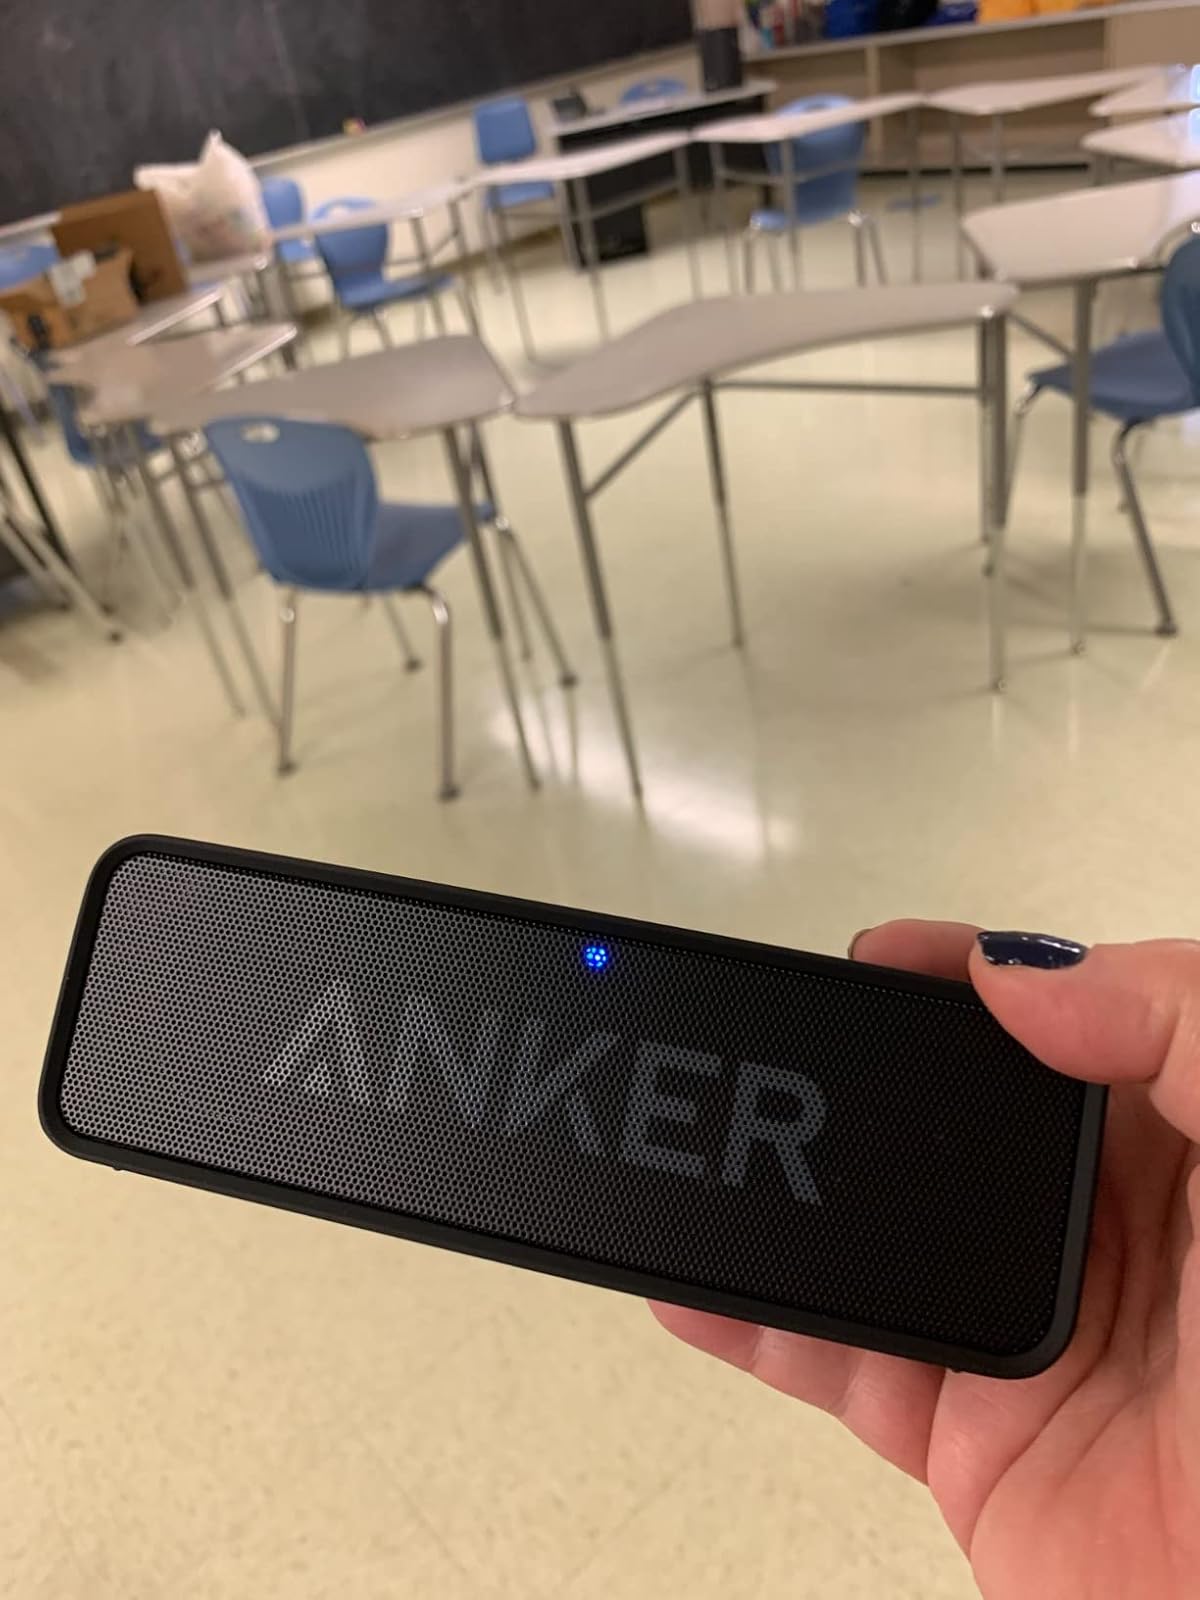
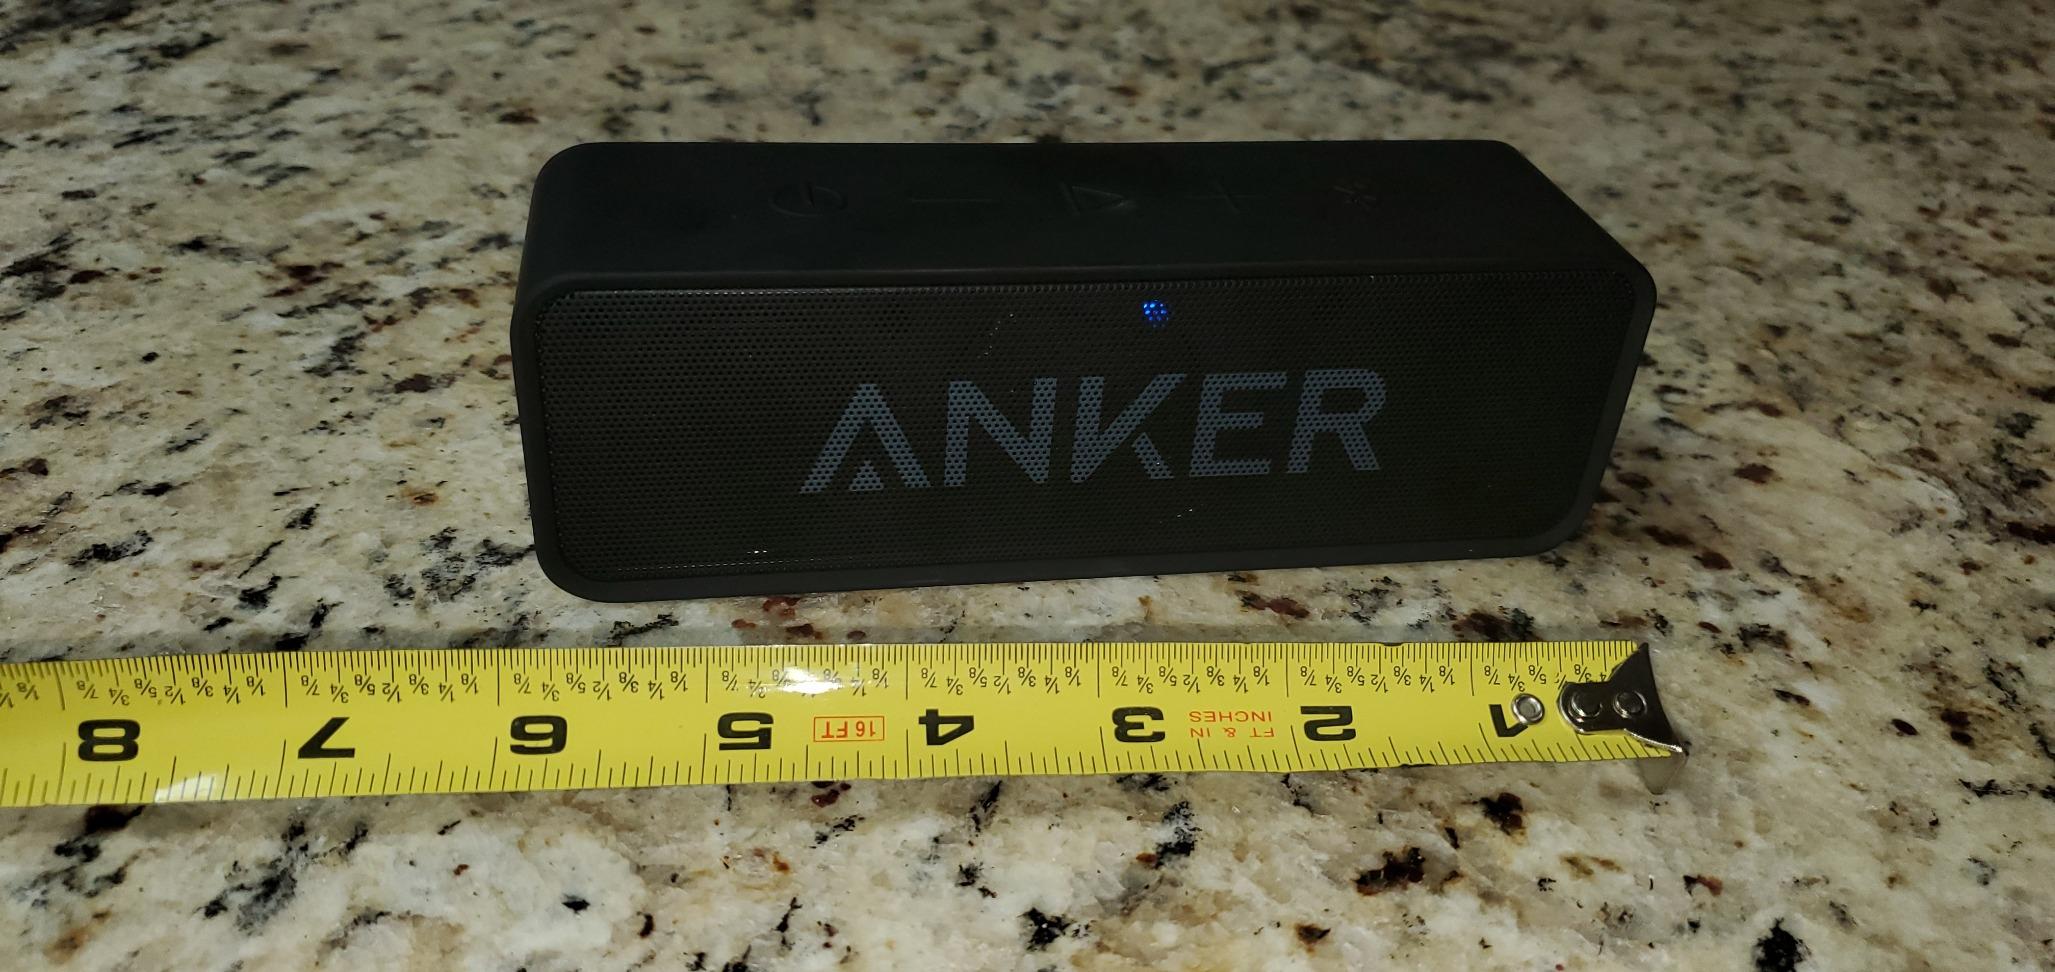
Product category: speaker
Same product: yes